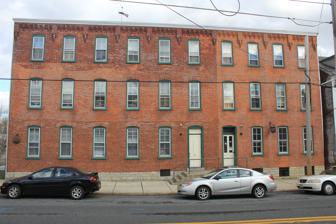
Building: H. K. Deisher Knitting Mill
Country: United States of America
Year built: 1881
Historic place in Pennsylvania, United States United States historic place H. K. Deisher Knitting Mill U.S. National Register of Historic Places H. K. Deisher Knitting Mill, December 2012 Show map of Pennsylvania Show map of the United States Location 56 Noble St., Kutztown, Pennsylvania Coordinates 40°30′58″N 75°46′36″W / 40.51611°N 75.77667°W / 40.51611; -75.77667 Area 0.3 acres (0.12 ha) Built 1881, 1903, 1907 Architectural style L shape NRHP reference No. 85001963 Added to NRHP September 5, 1985 The H. K. Deisher Knitting Mill is an historic factory building which is located in the borough of Kutztown in Berks County, Pennsylvania . It was added to the National Register of Historic Places in 1985. History and architectural features The original section of this historic factory was built in 1881, with the third story added in 1903 and another addition in 1907. A loading dock was added during the 1950s. It is a three-story, L-shaped red brick building which sits on a limestone foundation, and has a low-pitched gable roof topped by a weathervane . It was used as a knitting mill until 1956, after which it was used as a warehouse . It was added to the National Register of Historic Places in 1985. References